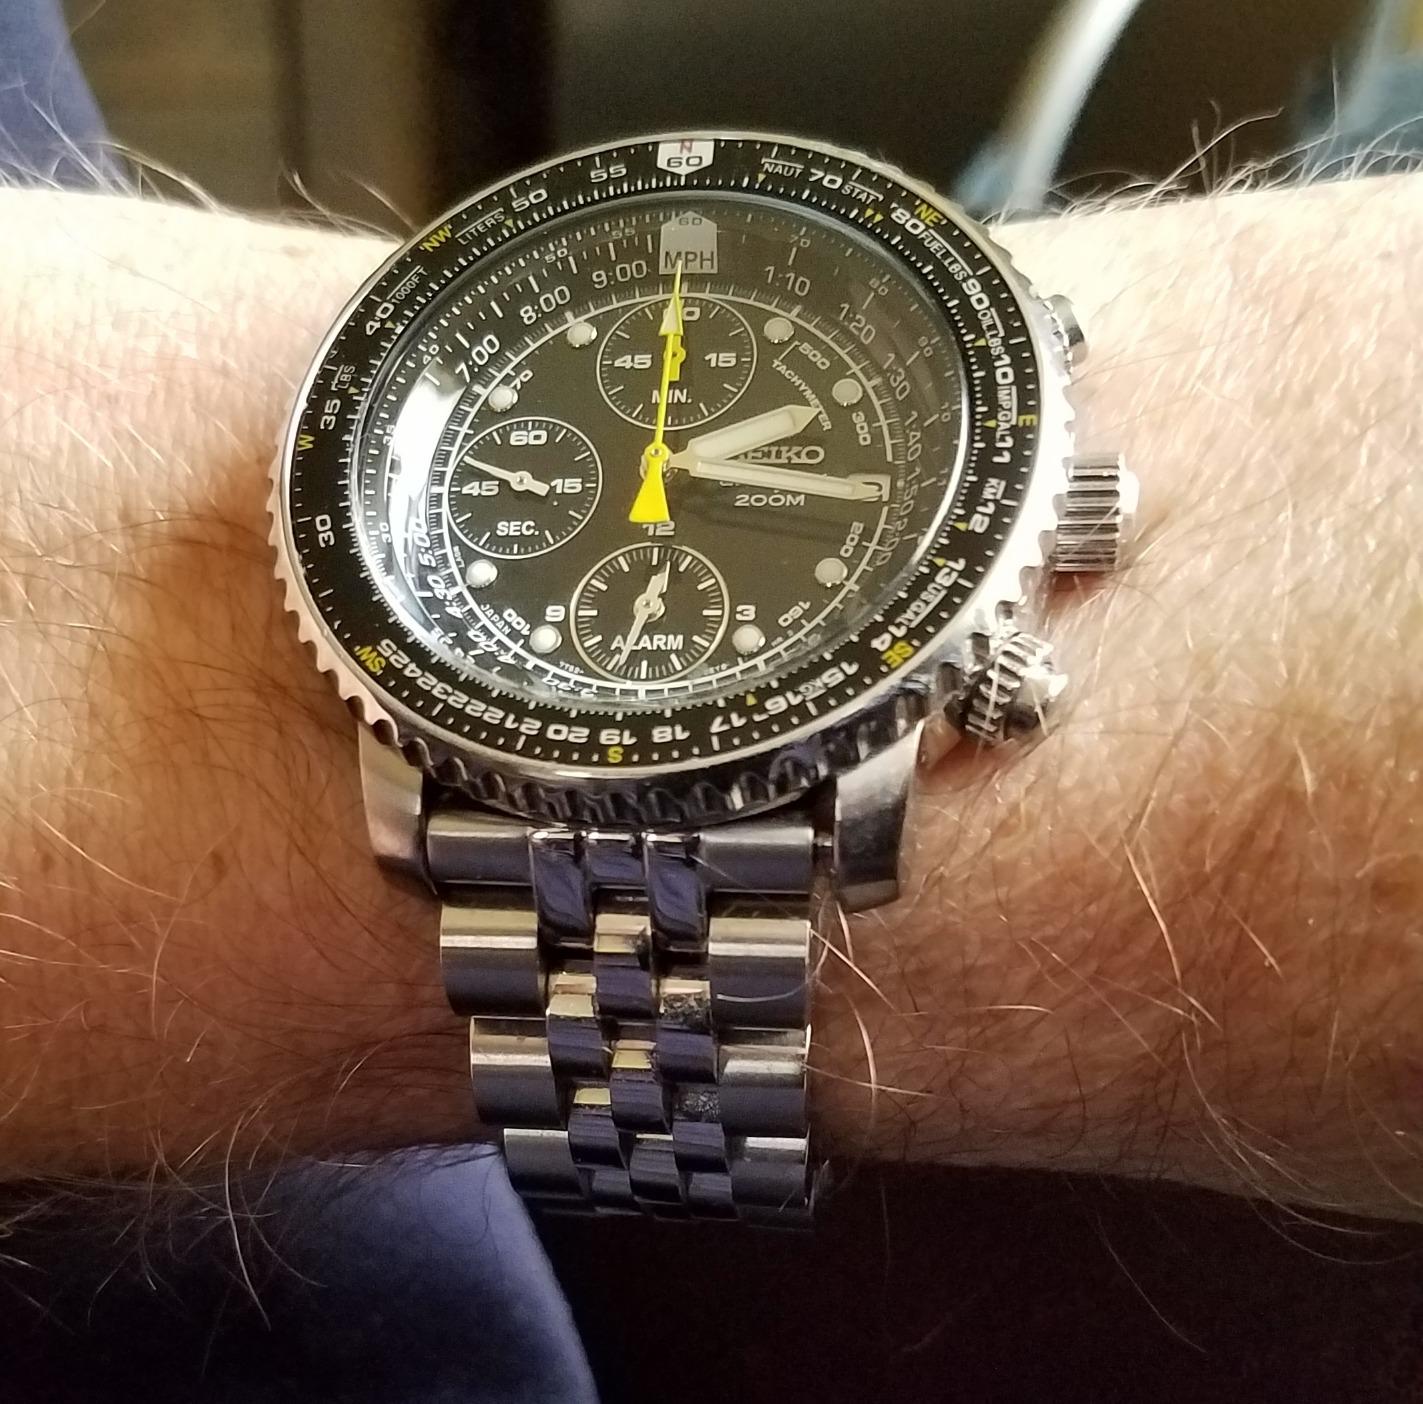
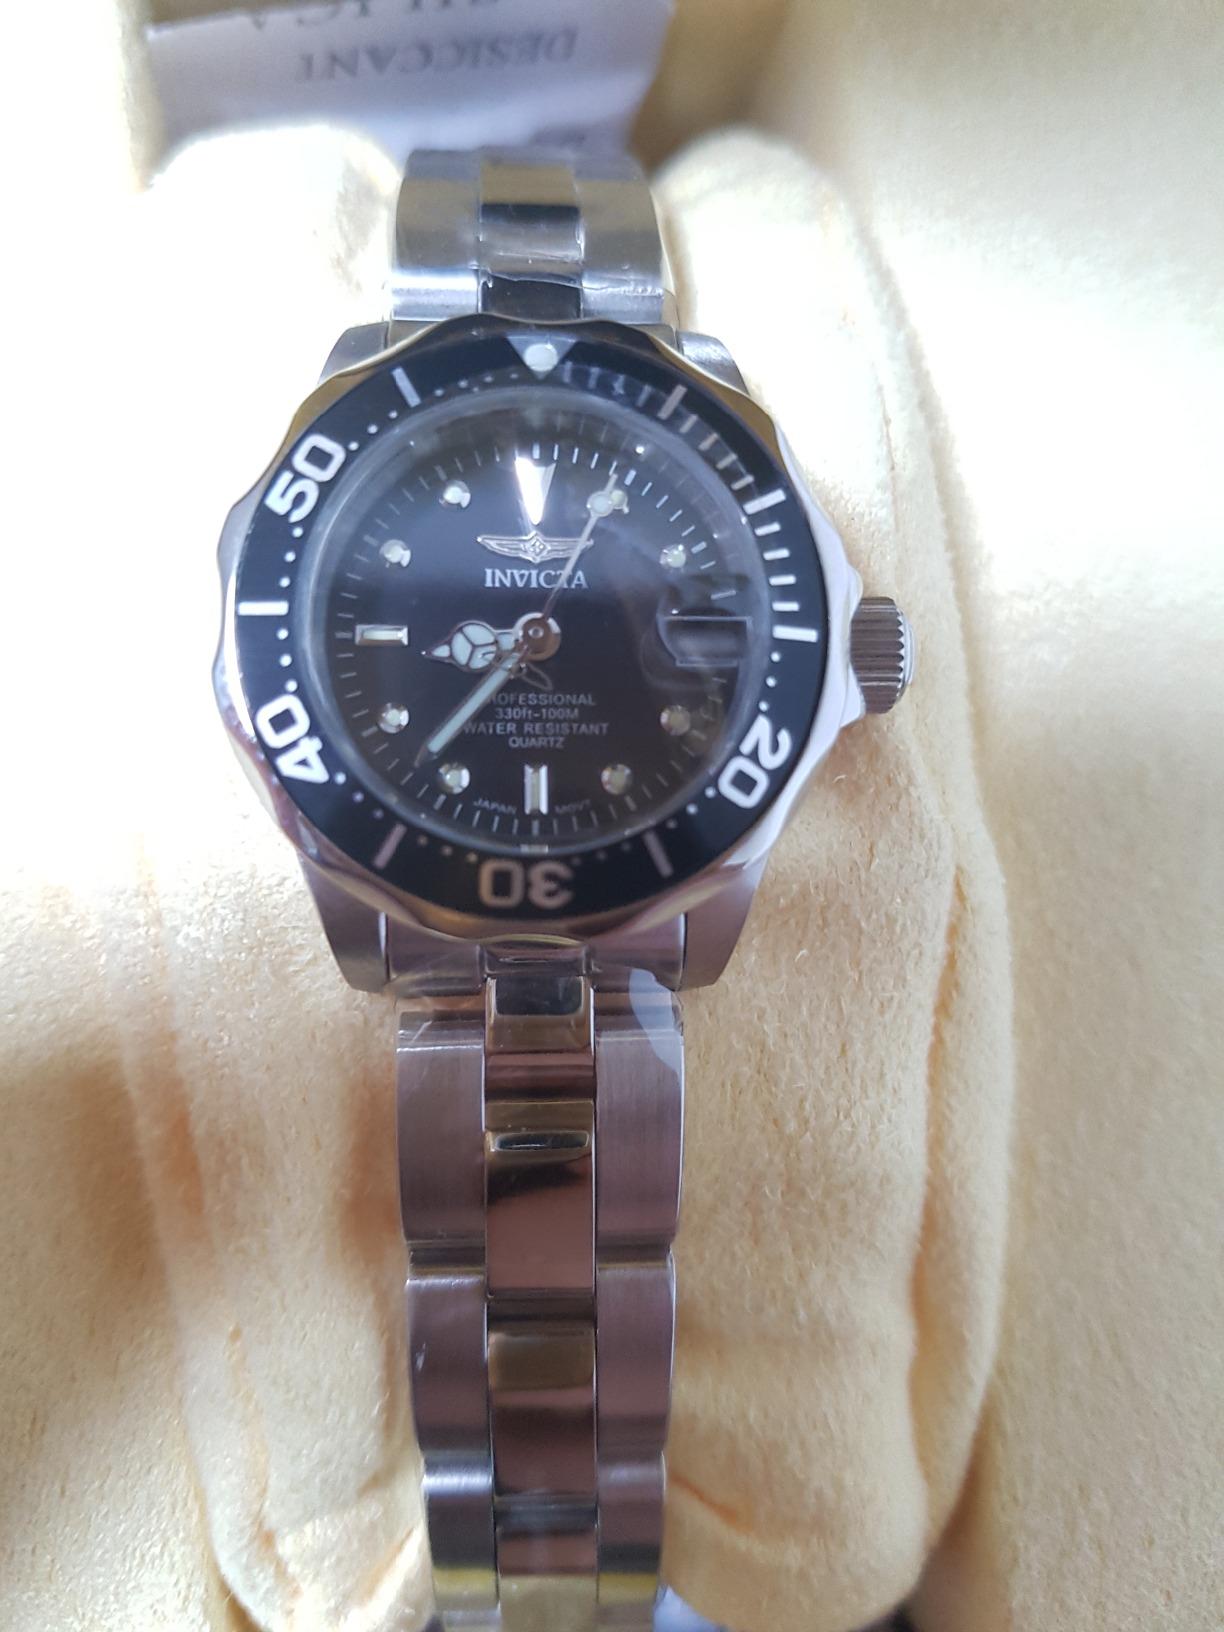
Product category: accessories_watch
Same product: no